Havana Biennial

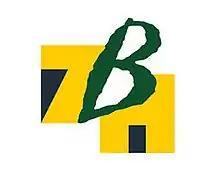

Held from November 2000 to January 2001. More than 171 artists from 43 different countries participated in this edition of the biennale, among them Nadín Ospina, Francis Alÿs, Susan Hiller, Julieta Aranda, Tania Bruguera, Diana Domingues, H Committee of Human Vindication, Jean-Pierre Raynaud, Rafael Lozano-Hemmer, Los Carpinteros, César Martínez Silva, Teresa Margolles, Miguel Calderon, Santiago Sierra, among others. Numerous events were held in various public places in the city exploring interpersonal relationships and modes of communication between human beings.